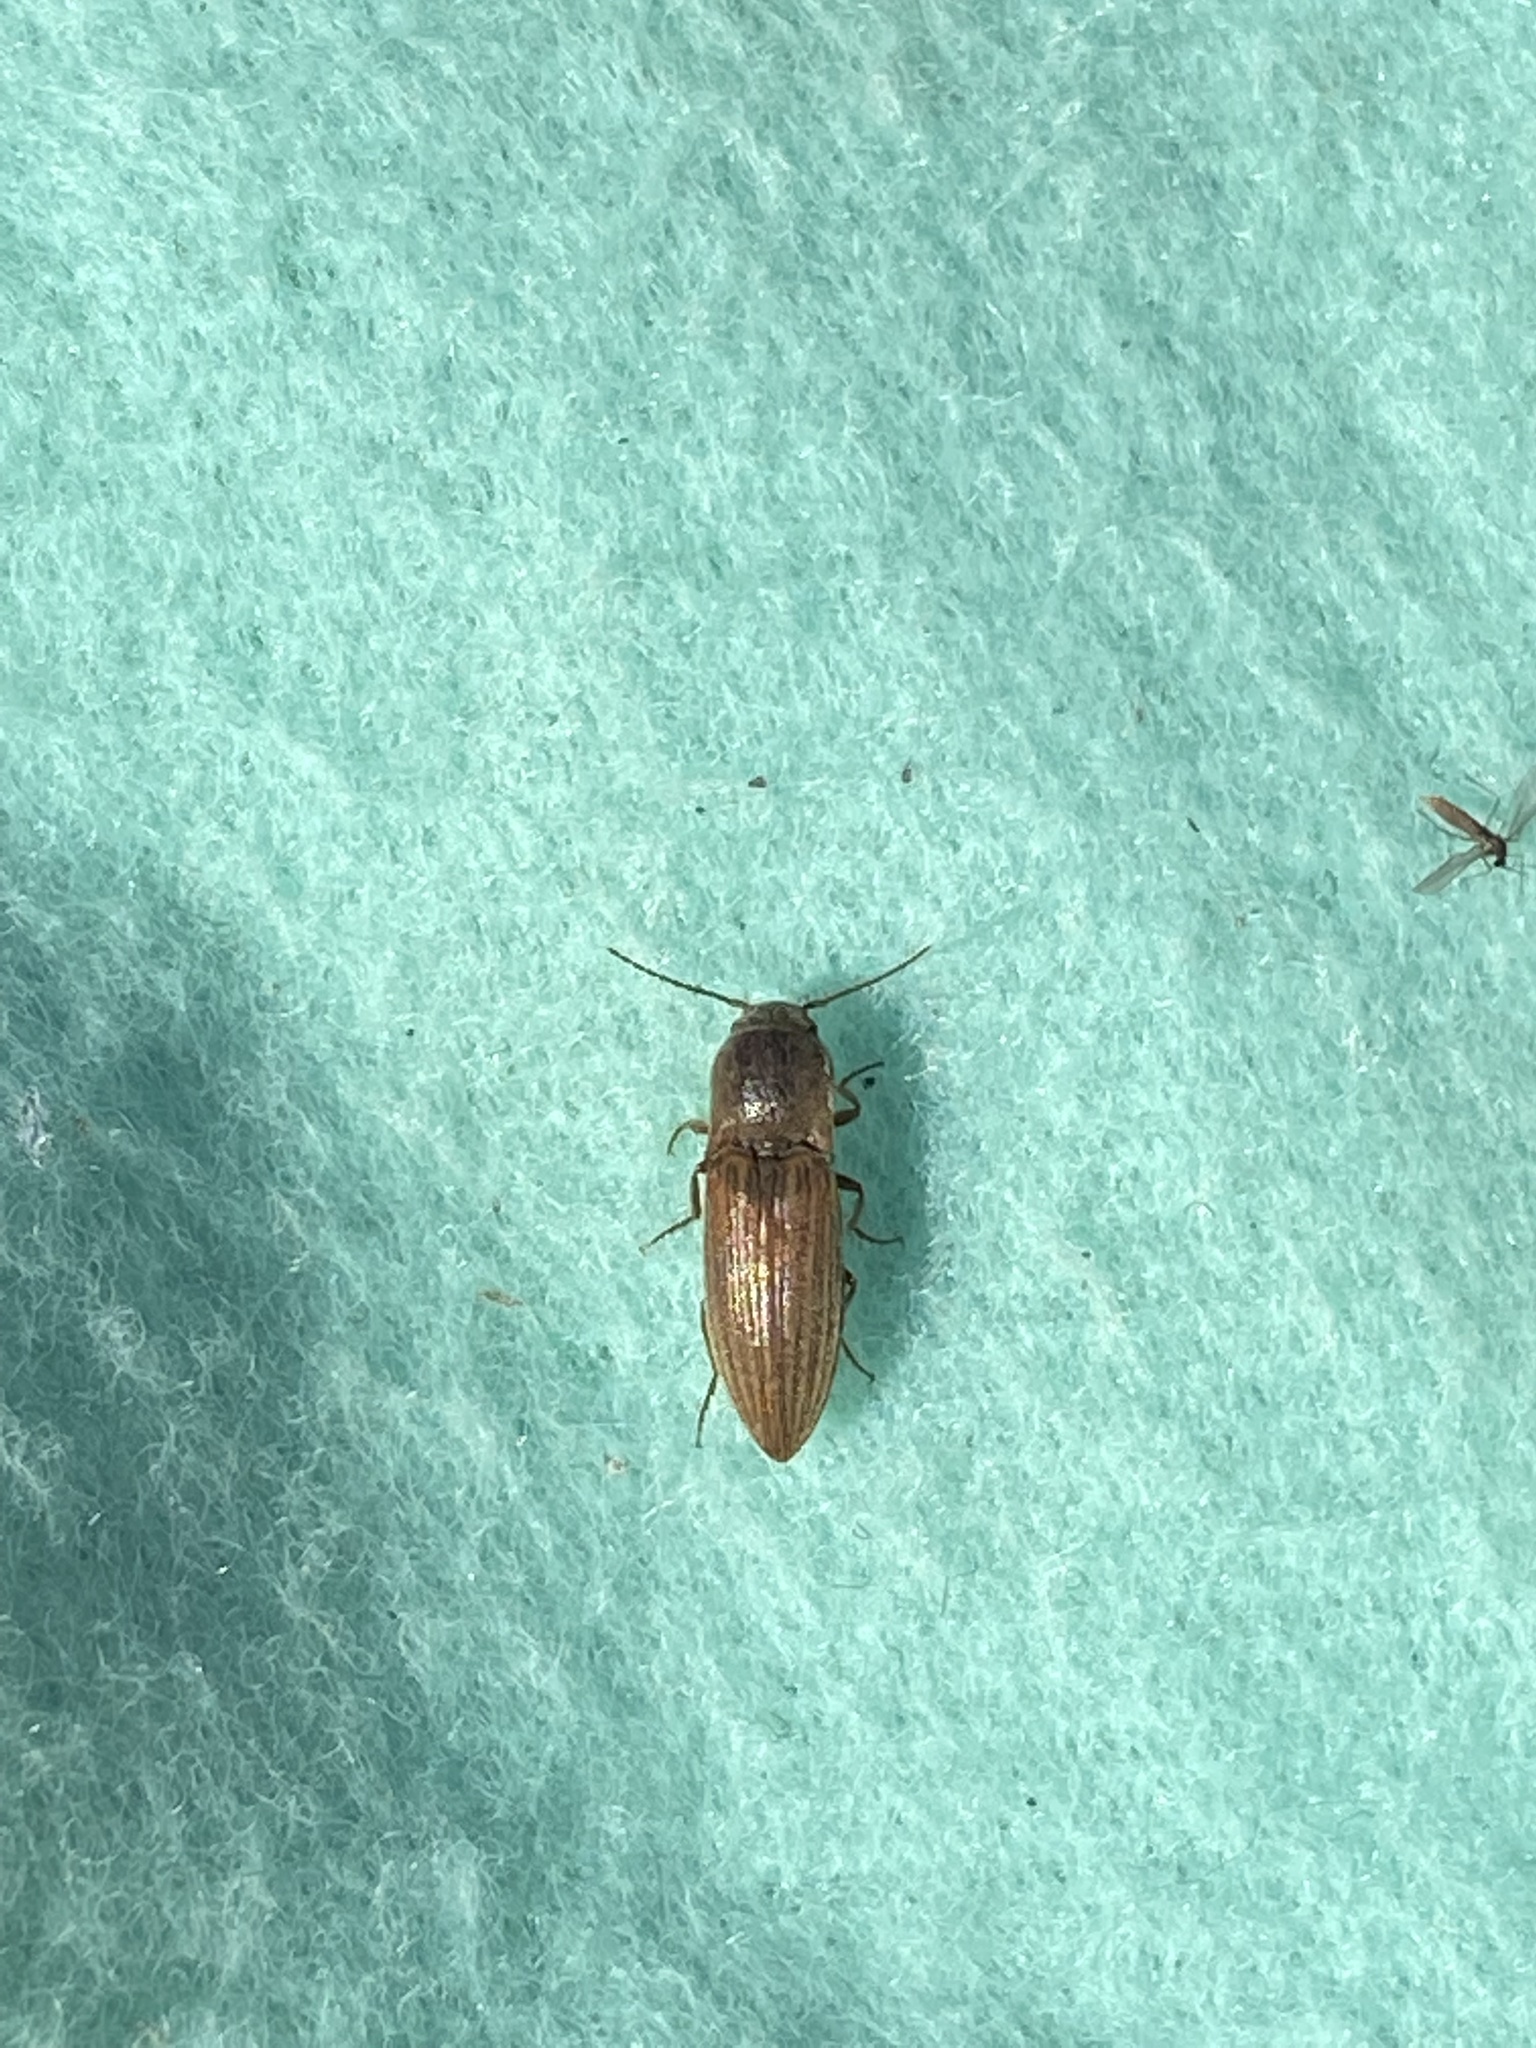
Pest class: clickbeetles_wireworms